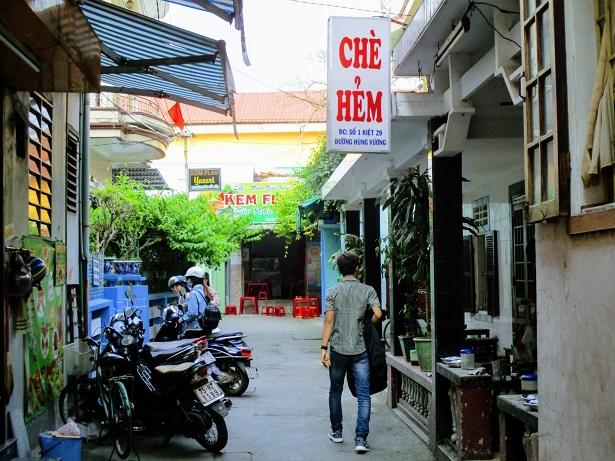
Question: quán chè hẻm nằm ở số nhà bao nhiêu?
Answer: số 1